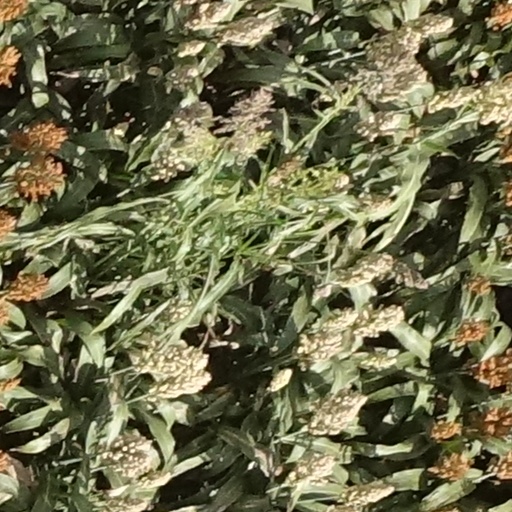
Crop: sorghum